The Sunday Game

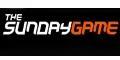
This logo, used for the 2004 season, was replaced with the RTÉ Sport corporate style logo in 2005.

The first edition of "The Sunday Game" was broadcast on RTÉ2 on Sunday, 8 July 1979. Introduced by Jim Carney, it showed only one match; the Munster hurling final between Cork and Limerick; Cork won 2–14 to 0–9. Bill O'Herlihy also co-presented the first edition of "The Sunday Game" with Jim Carney. For the early years financial and logistical reasons restricted the programme to featuring just one full championship game and discussion about it. The show, however, soon expanded featuring coverage of one or more of the day's main championship games, followed by extended highlights of the other major games of the day. This format still continues.